Andy Keogh

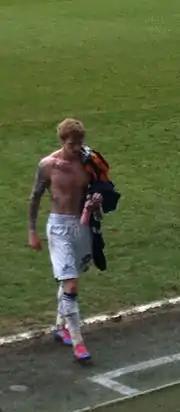
Keogh with Millwall in 2012

The forward scored his first goal for Leeds in a 3–3 draw against Brighton & Hove Albion on 23 September. He netted once more, during the 22 appearances of his loan stay. Although the player was hopeful that a permanent deal could be agreed, it failed to be so and he returned to Wolves at the conclusion of his loan on 3 January.